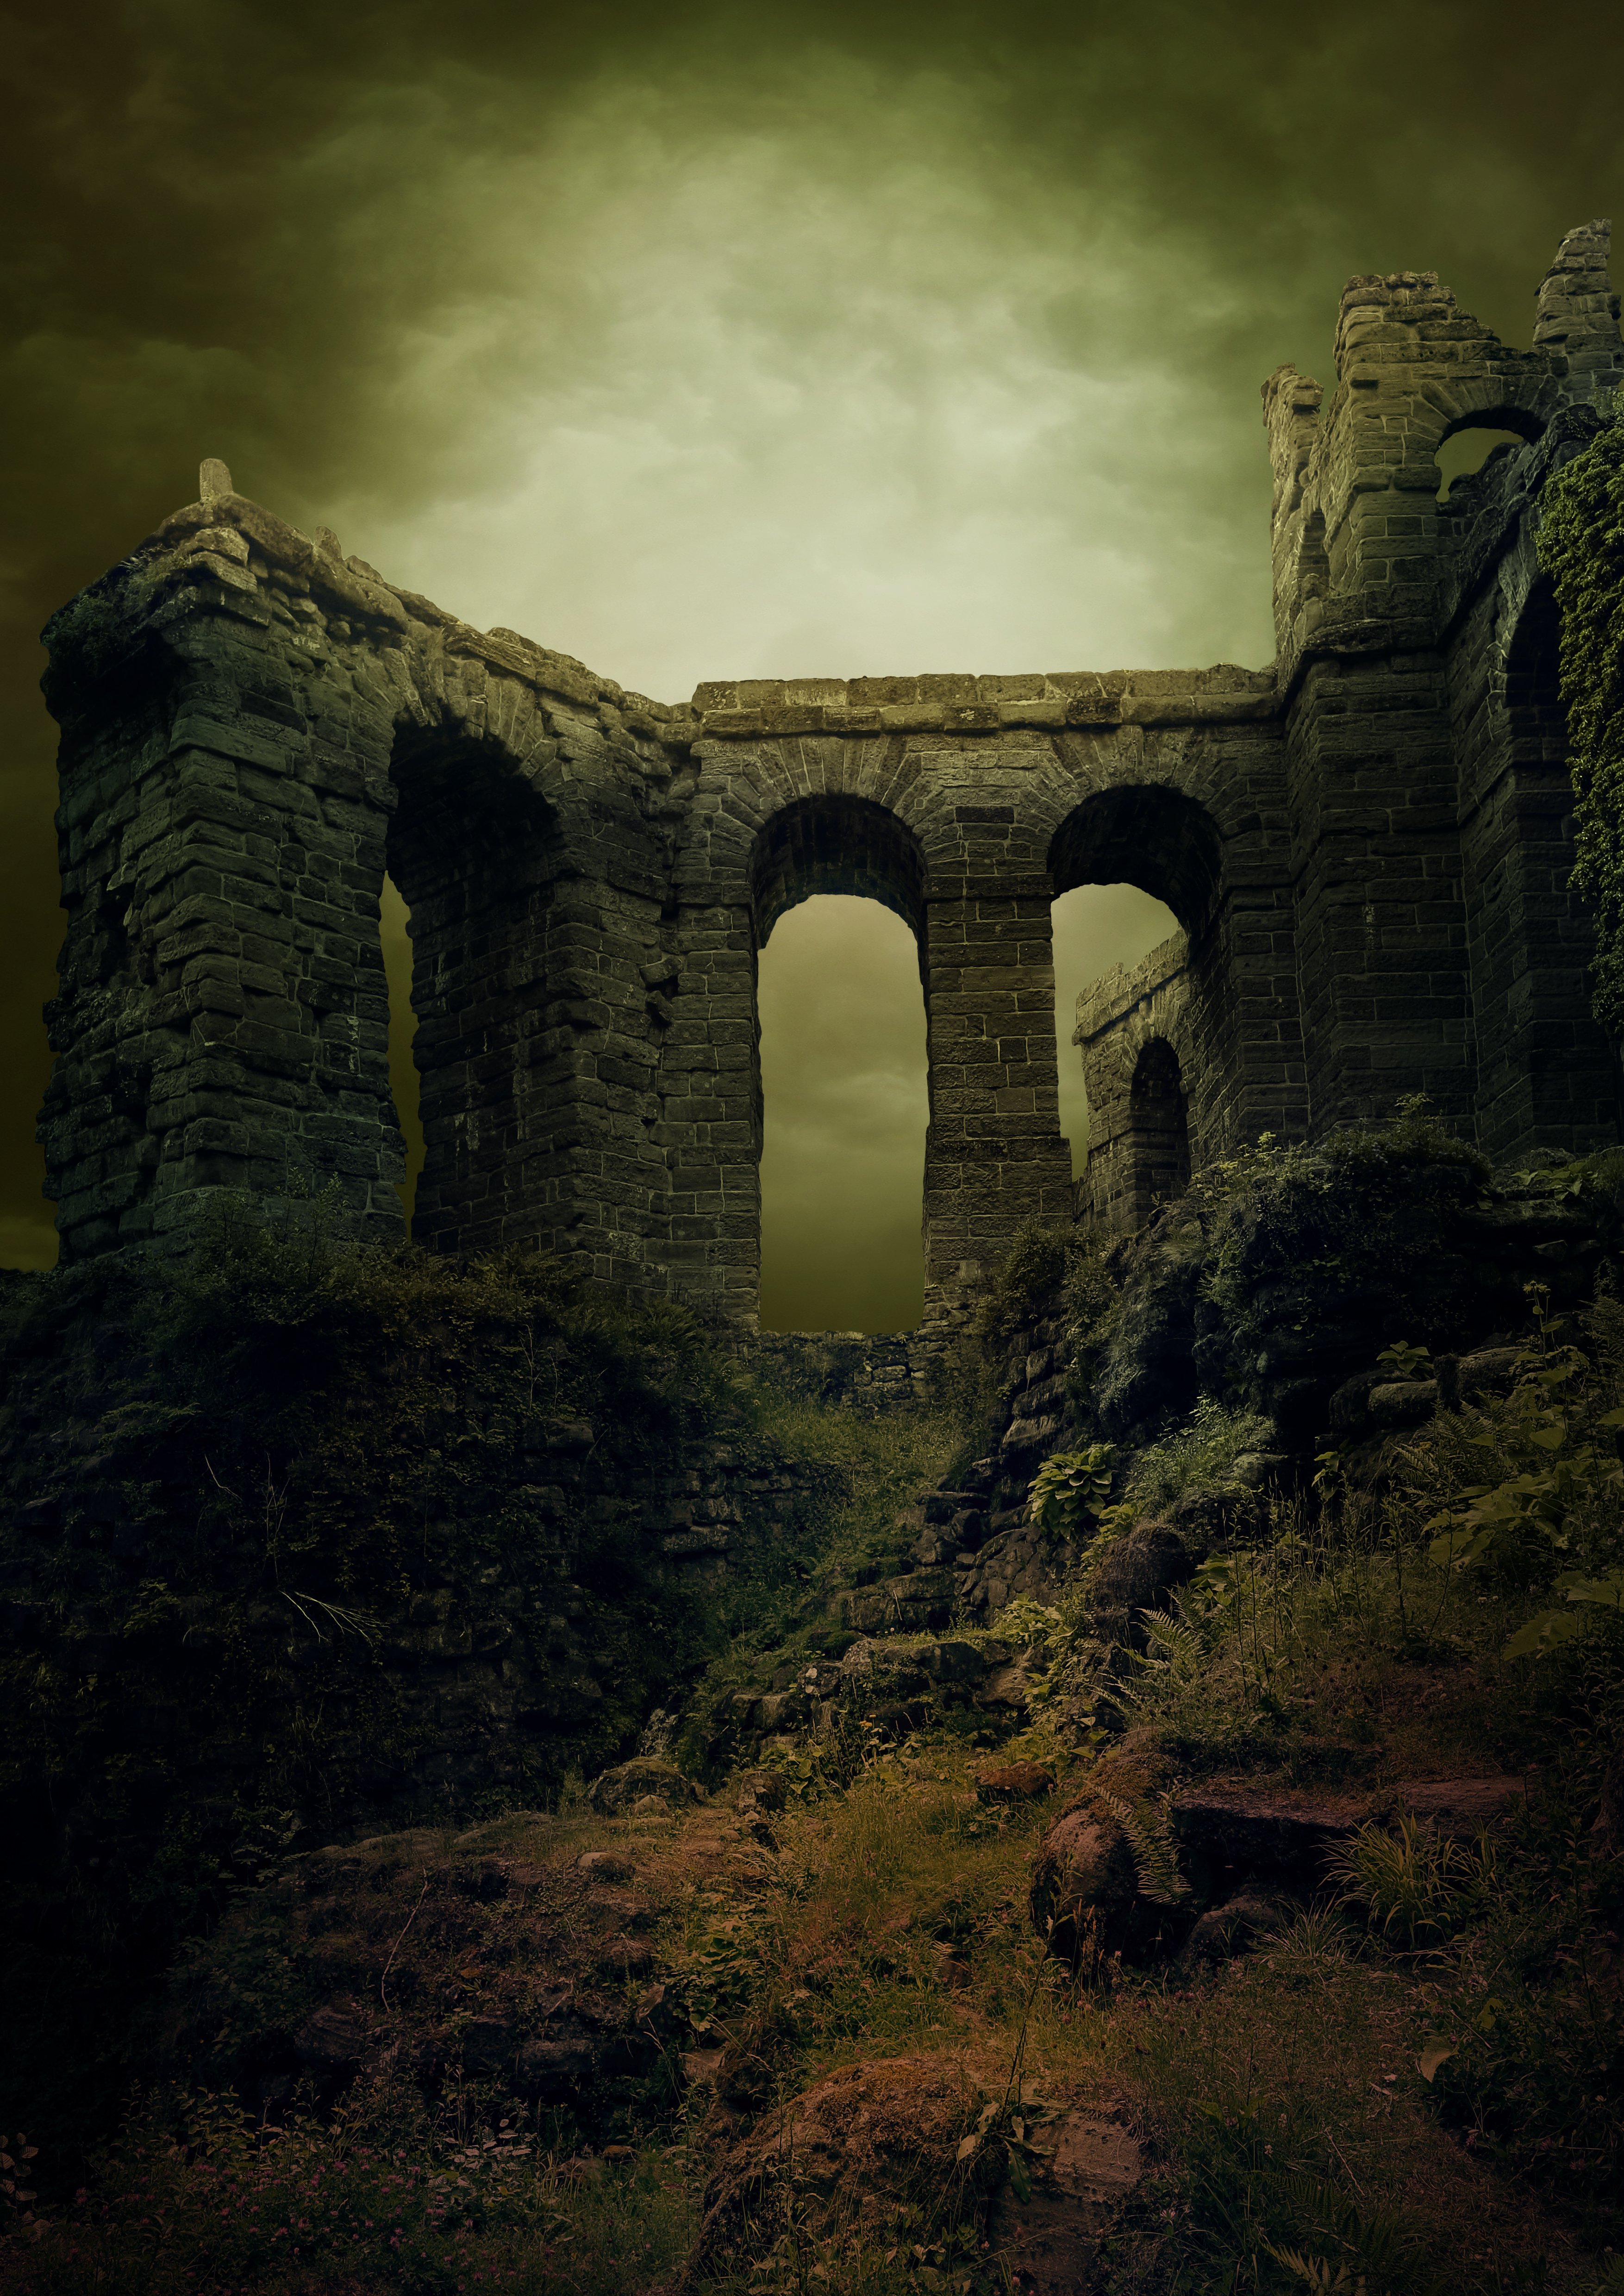
background, ruin, clouds, staircase, plants, shrubs, halloween, light mood, stone wall, hill, old, decayed, image manipulation, dramatic, dark, atmosphere, mysterious, sinister, castle wall, uncanny, ruins, sky, archaeological site, ancient history, history, arch, fortification, rock, tree, grass, landscape, cloud, historic site, building, darkness, castle